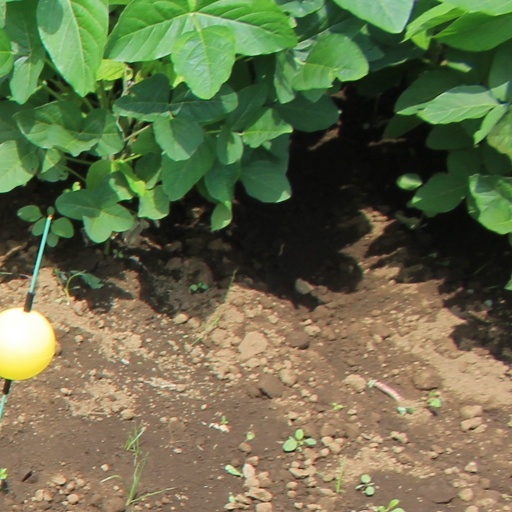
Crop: soybean